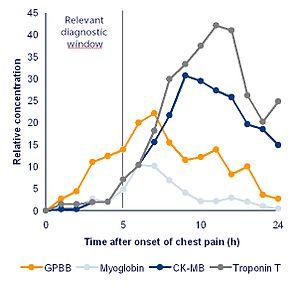
Un biomarqueur est une caractéristique biologique mesurable liée à un processus normal ou non.